Charles M. Gettys

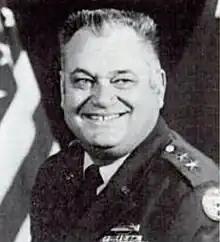
Gettys as a major general commanding U.S. Army Alaska in 1972

Charles Martin Gettys (January 1, 1915 – November 20, 1982) was a United States Army Major General who served as commander of the 23rd Infantry Division (Americal Division) during the Vietnam War.